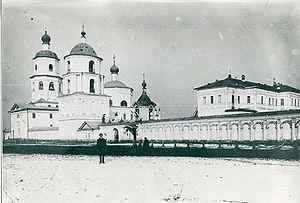
La Cathédrale de l'Épiphanie ou Cathédrale de la Théophanie est un édifice religieux orthodoxe, situé dans la ville d'Irkoutsk dans le centre historique, rue Souke-Batora, sur le quai de l'Angara.